Dominique Caillat

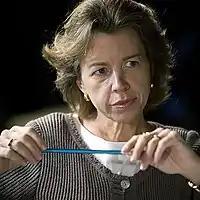
Dominique Caillat

Dominique Caillat (born in Washington D.C.) is a Swiss playwright and writer. She lives in Berlin and works in German, French and English.